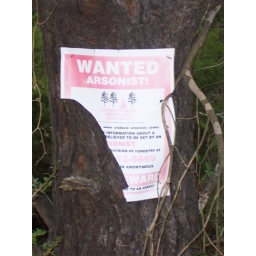
wanted sign posted along Blue Barnes Road near intersection with rough diaginal road